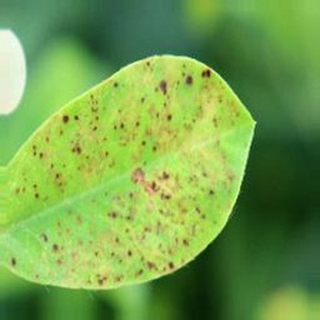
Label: groundnut_late_leaf_spot